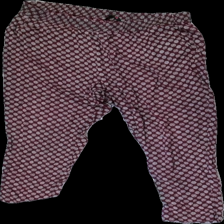
View: front
Type: Trousers
Category: Ladies
Brand: Indiska
Colors: Grey, Red
Material: 100% Viscose
Pattern: Other
Cut: Regular
Size: L
Holes: Minor
Damage: Hole
Damage location: middle center
Price range: <50
Recommended usage: Recycle
Description: Maroon patterned trousers